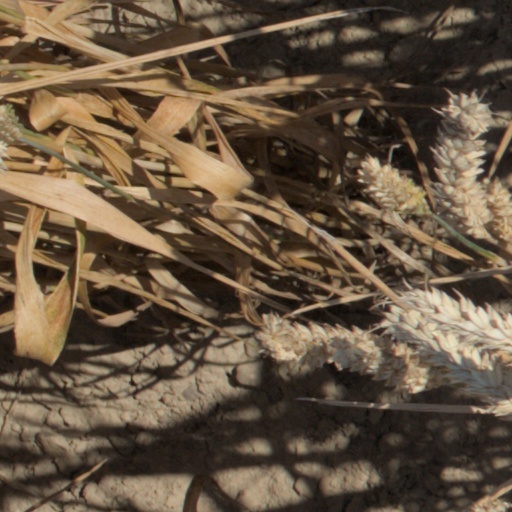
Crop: wheat